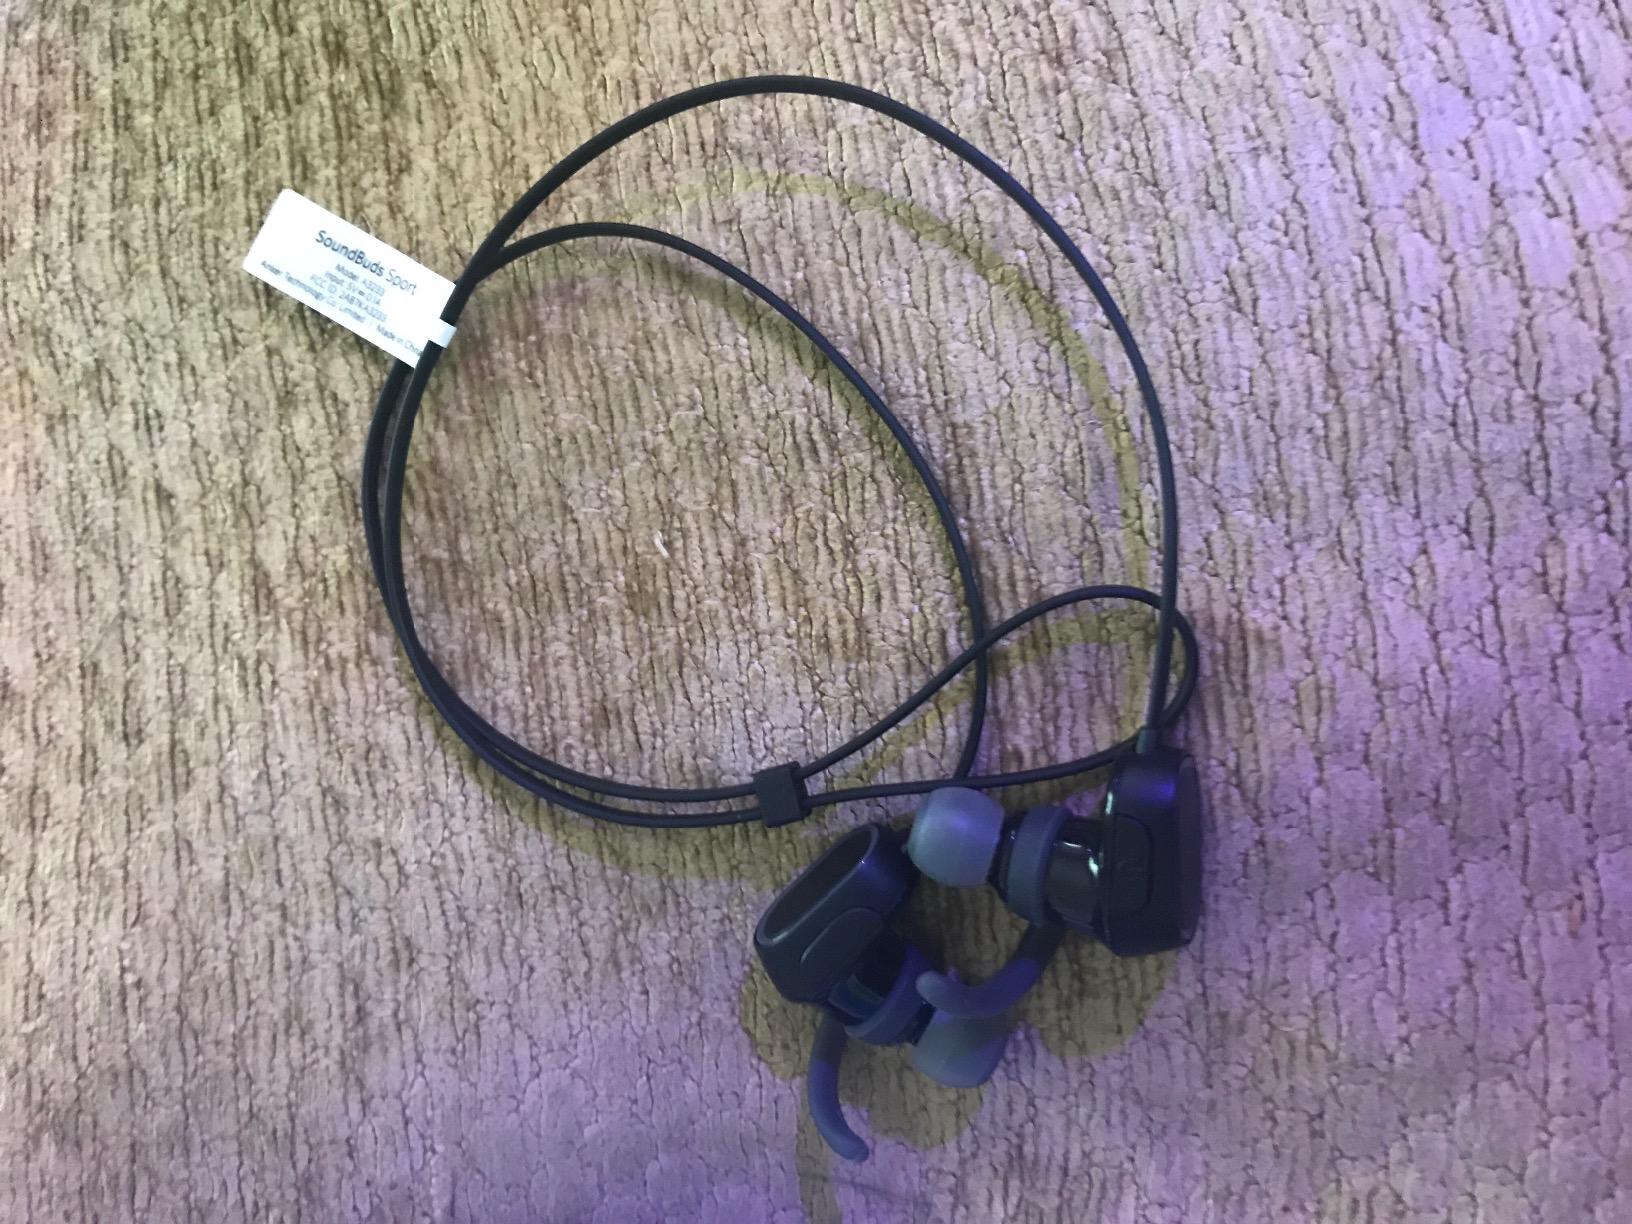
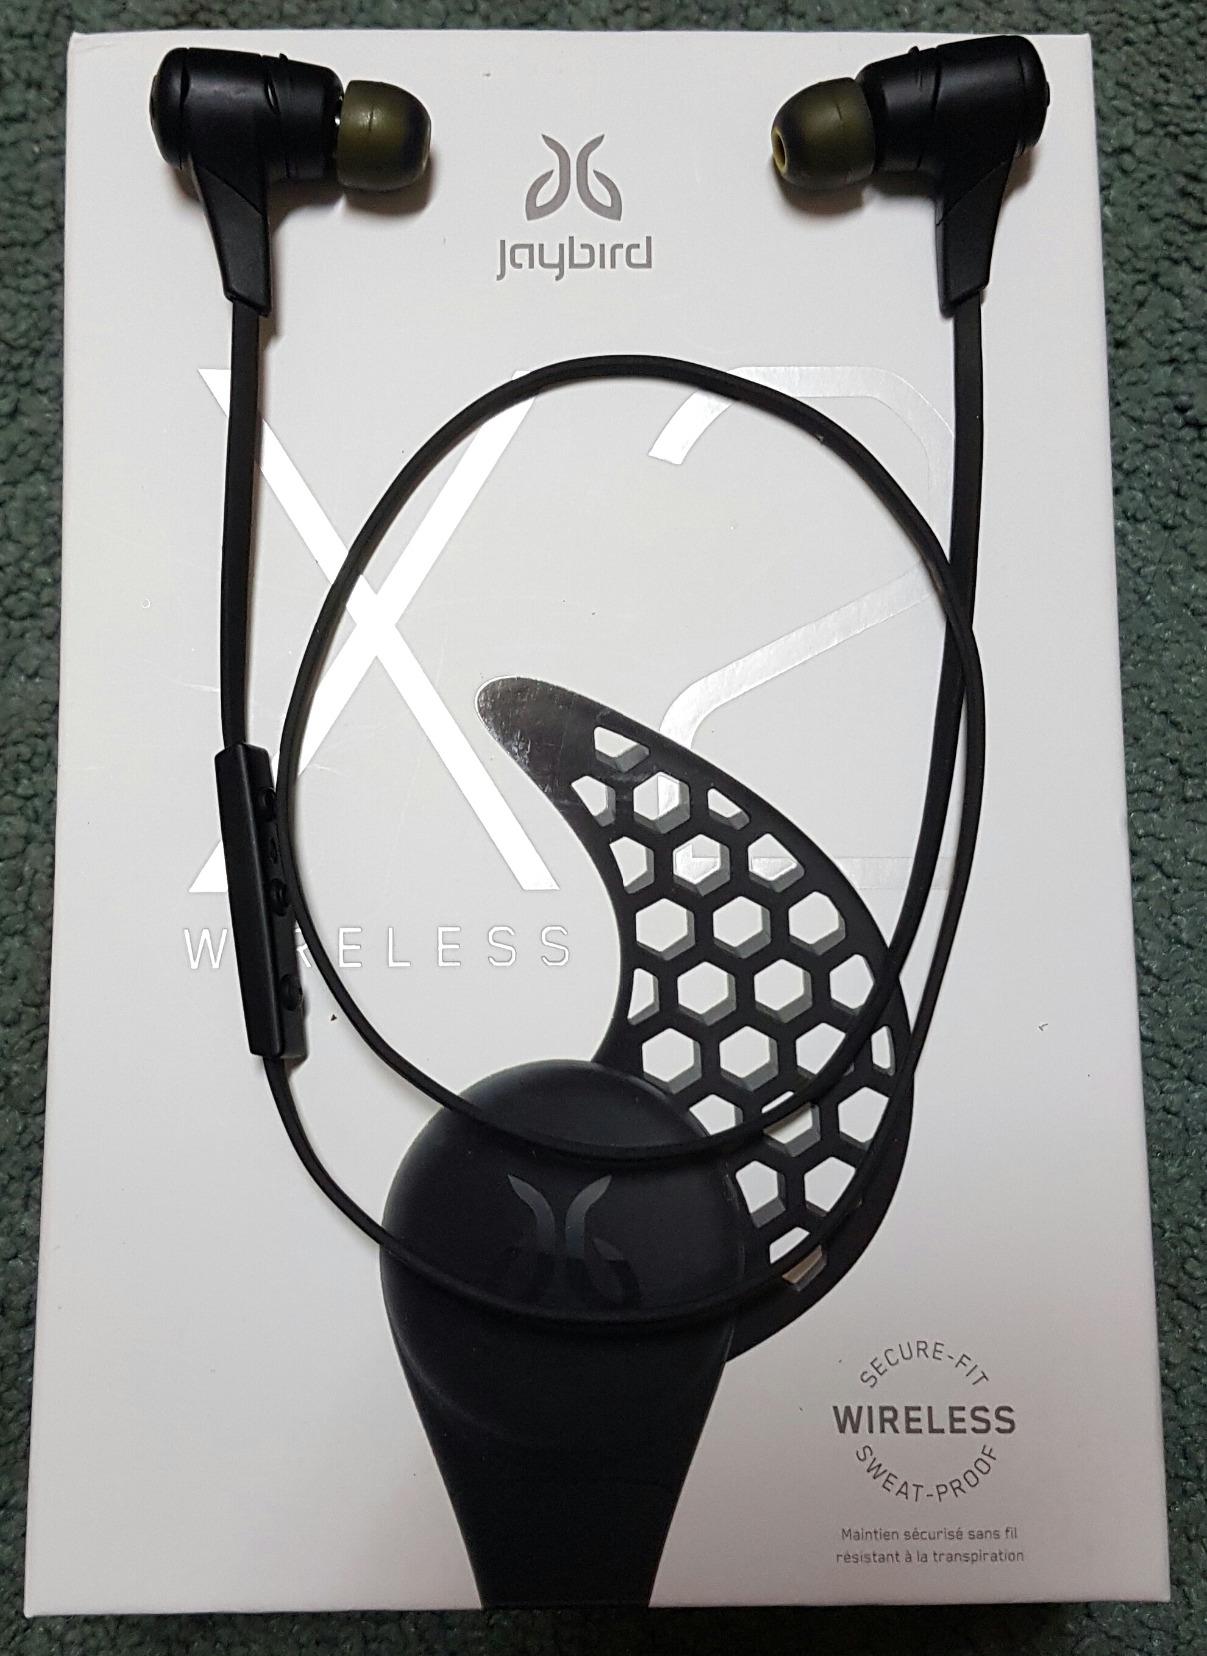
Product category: headphones
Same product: no